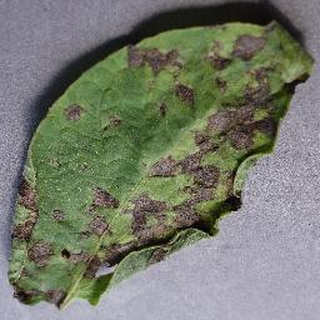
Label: potato_early_blight